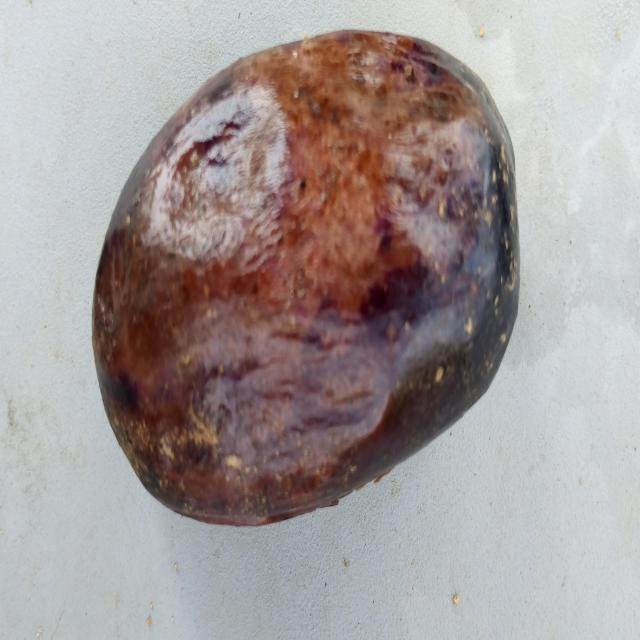
Plum grade: rotten